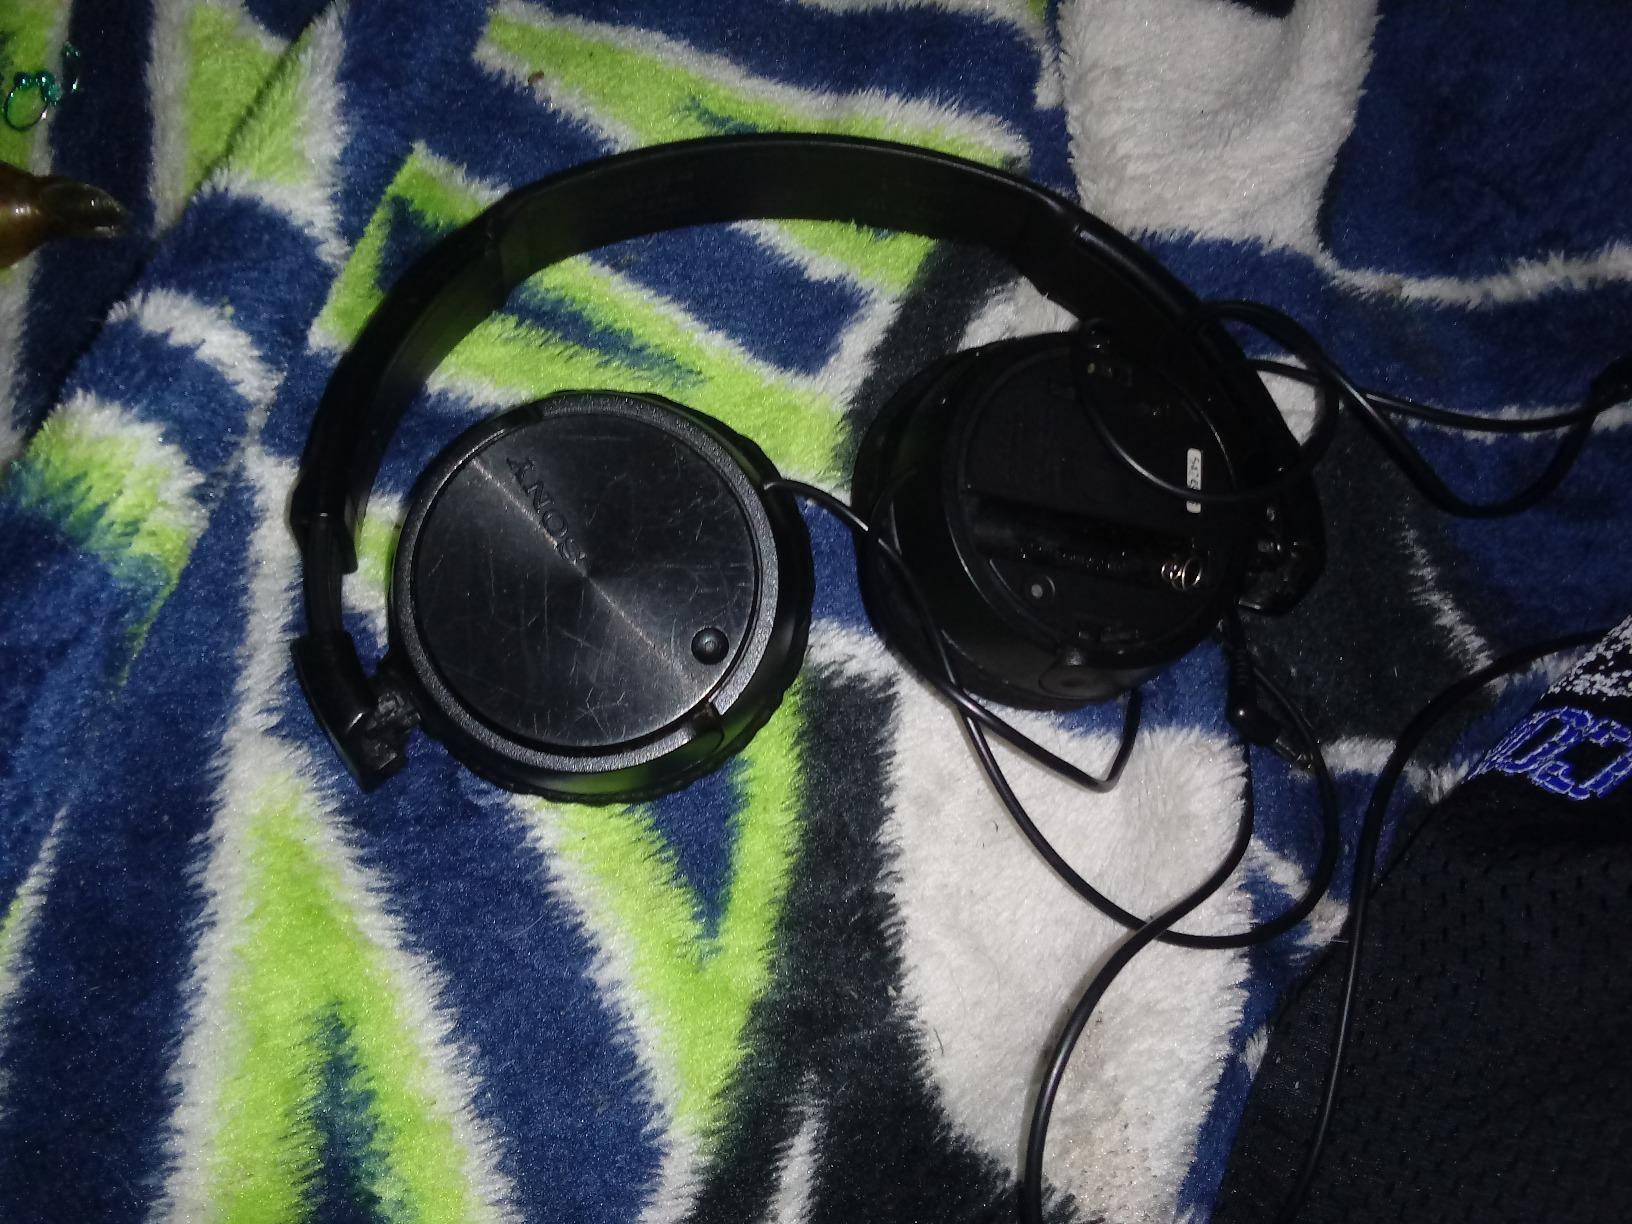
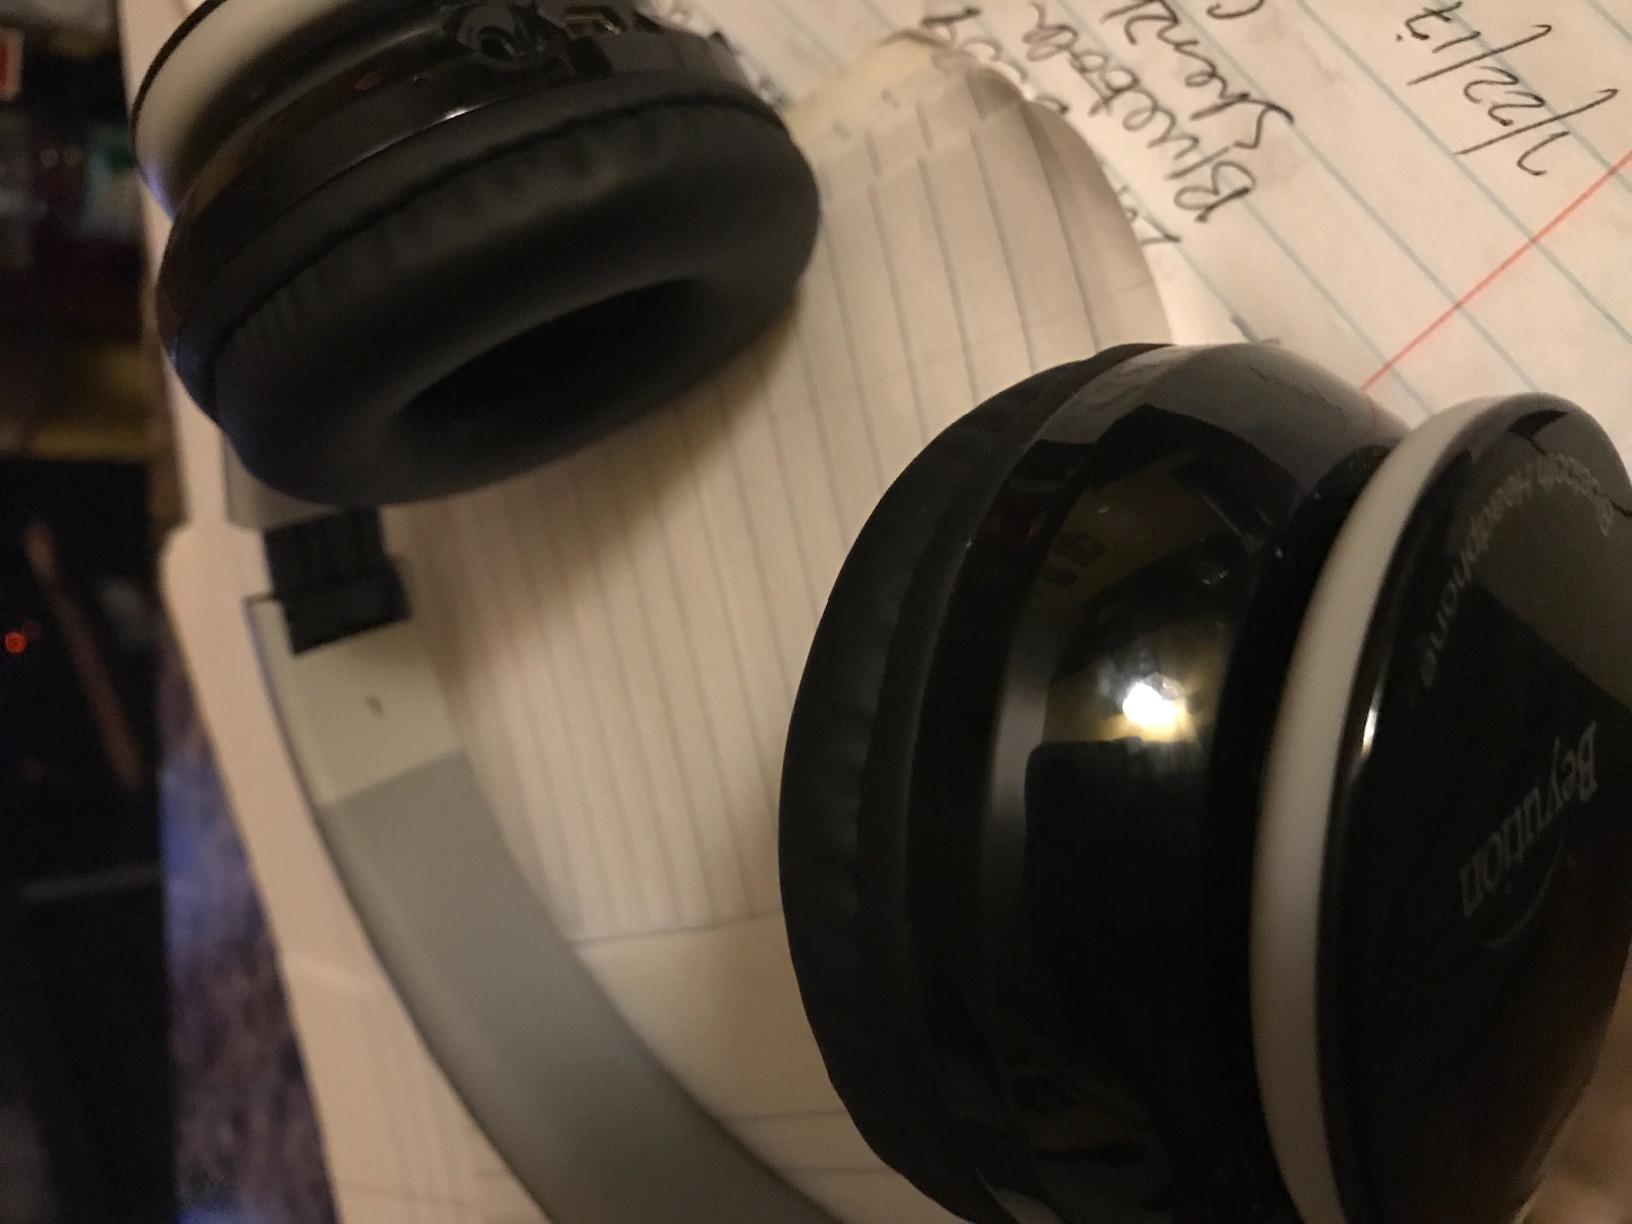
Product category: headphones
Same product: no